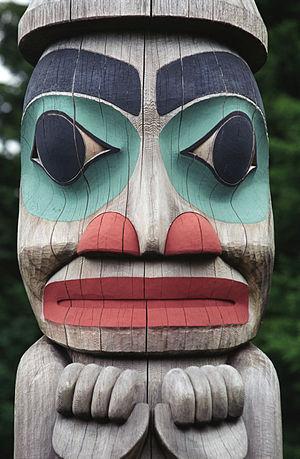
En Amérique du Nord, la période située entre -9000 et -800 est appelée période archaïque. Elle est plus courte en Amérique du Sud où elle se termine vers -3000. Les principaux vestiges laissés par les Paléoaméricains sont des outils lithiques ainsi que des images peintes ou sculptées sur des rochers ou dans des cavernes. Des régions comme le Sud-Ouest des États-Unis ou les Andes sont particulièrement riches en pictogrammes et en pétroglyphes de cette époque reculée. Ces productions forment ce que l'on appelle l'art rupestre.